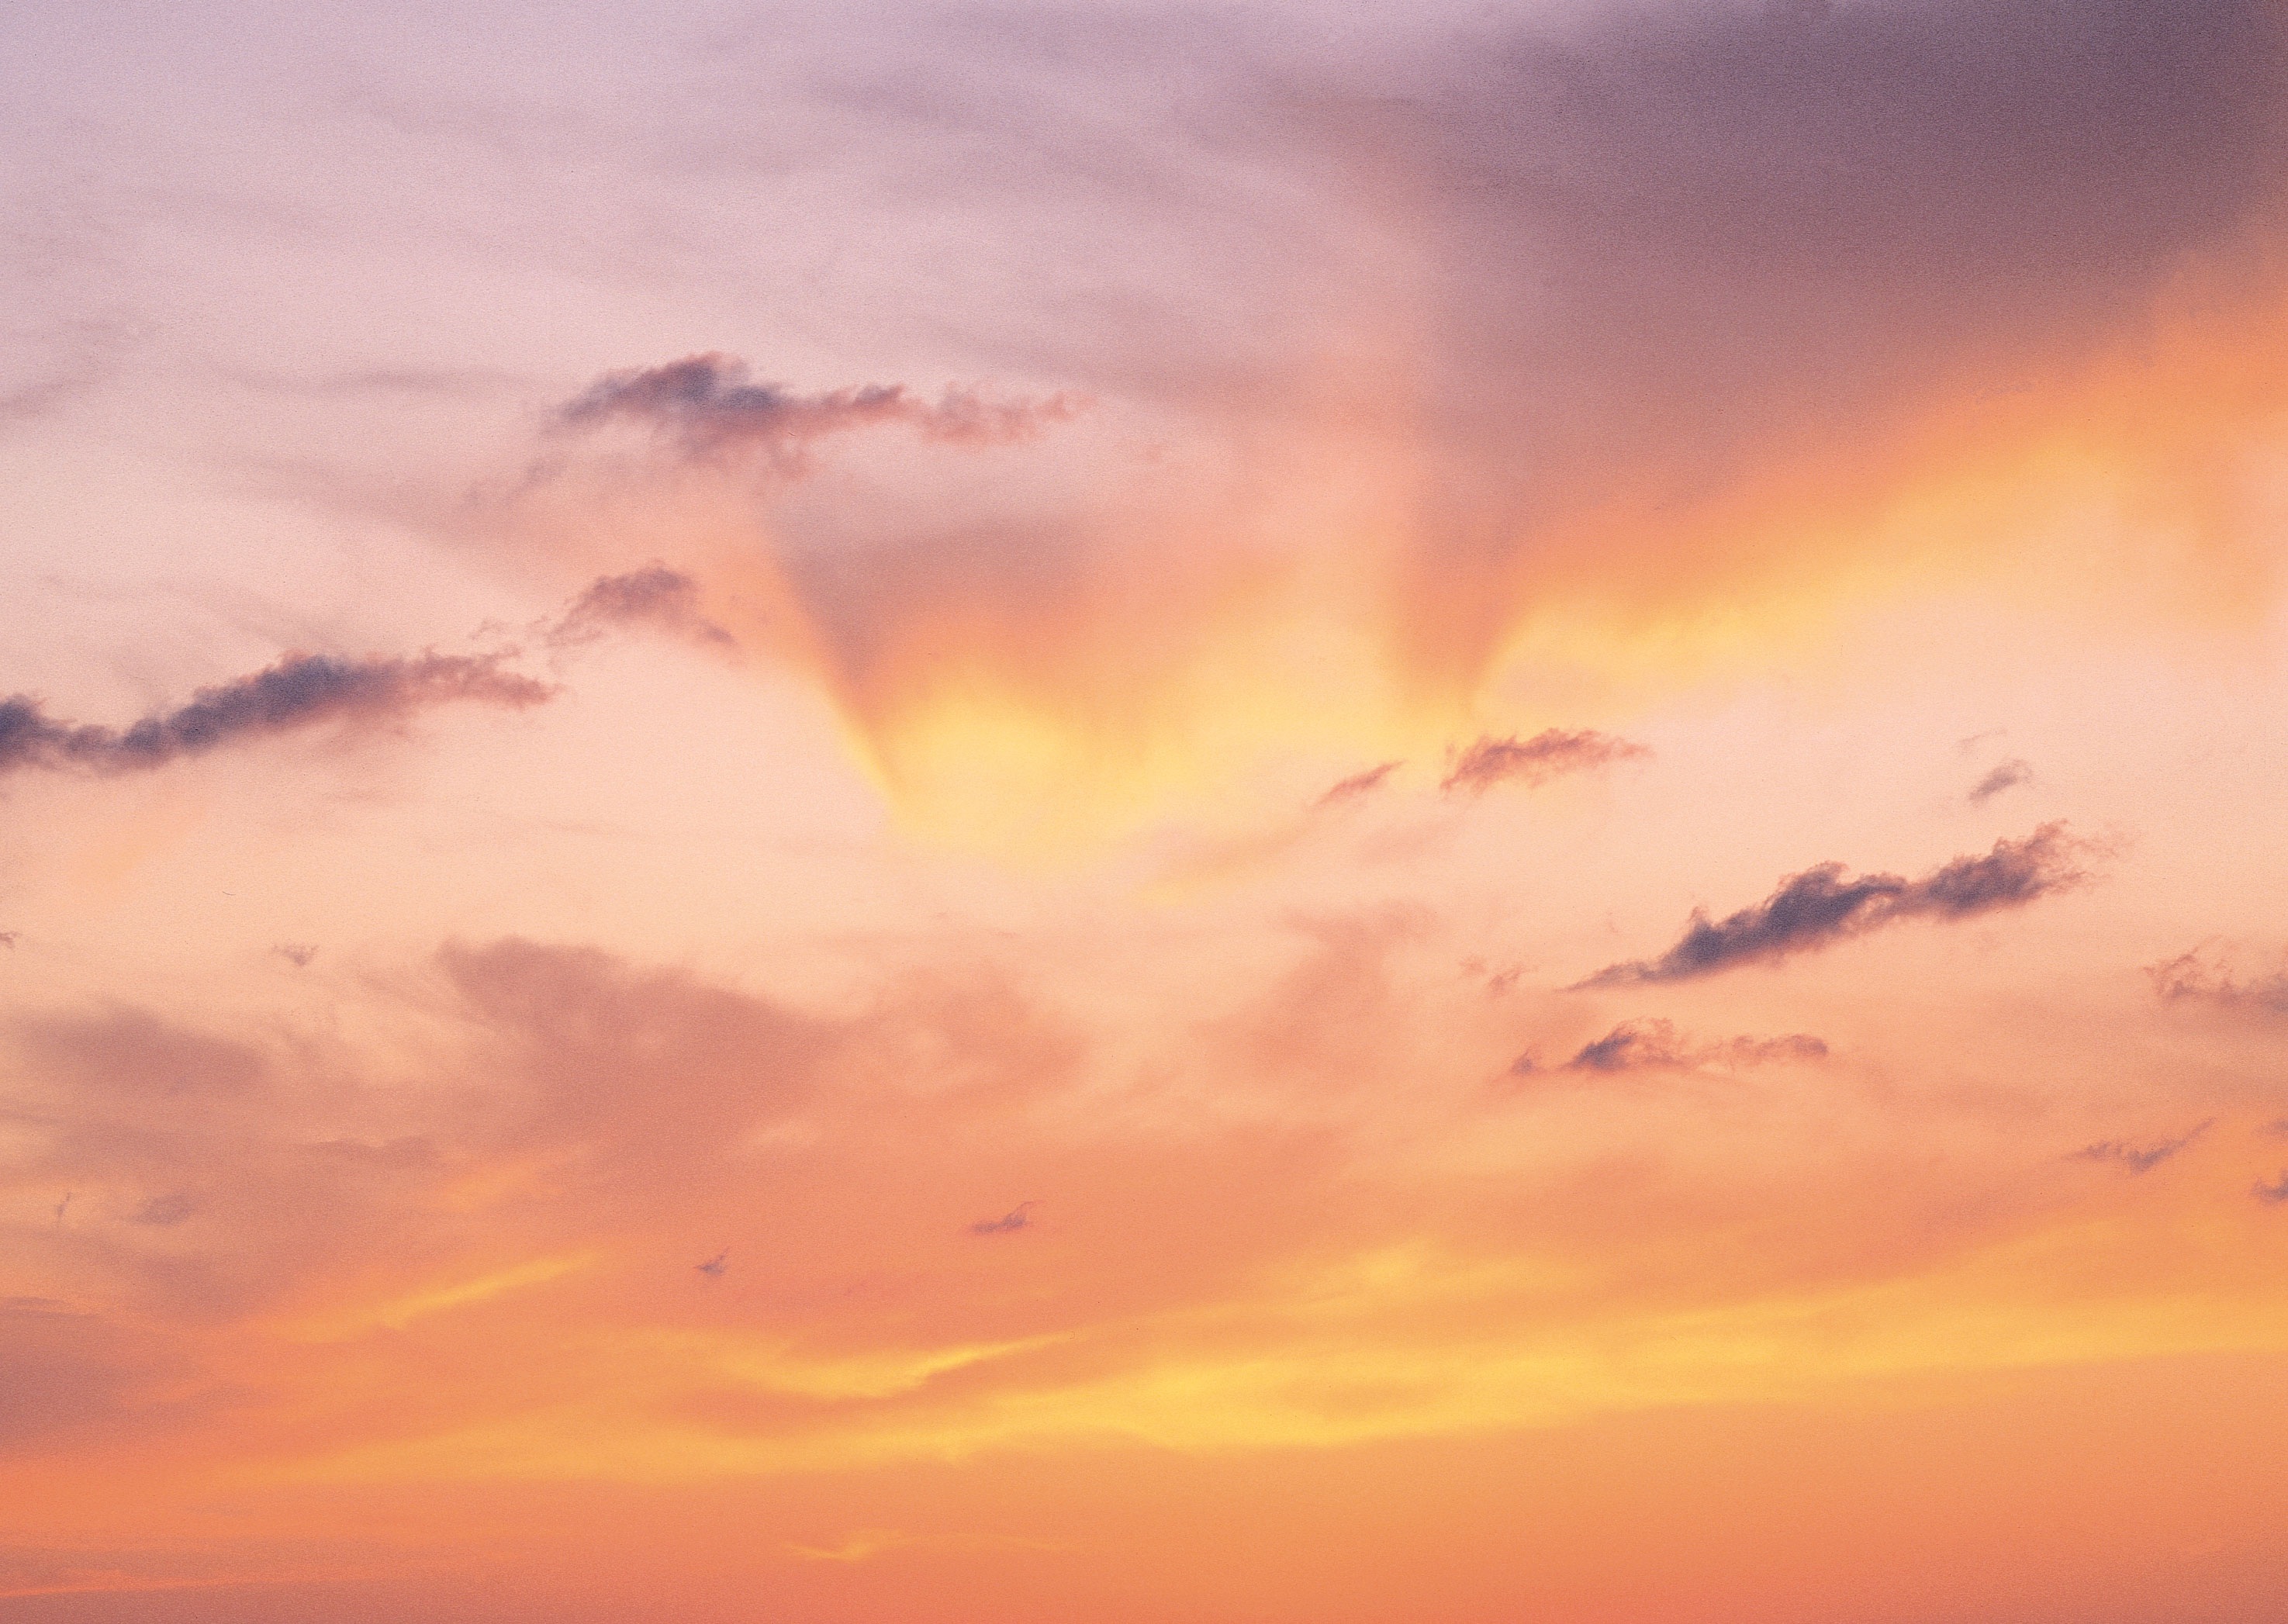
sea, horizon, cloud, sky, sunrise, sunset, sunlight, morning, dawn, atmosphere, dusk, evening, yellow, pink, afterglow, evening sky, the scenery, yellow sky, meteorological phenomenon, purple sky, evening news, red sky at morning